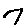
Label: 7